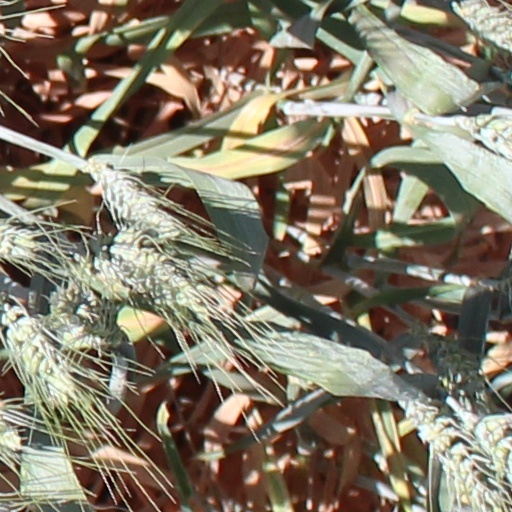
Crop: wheat